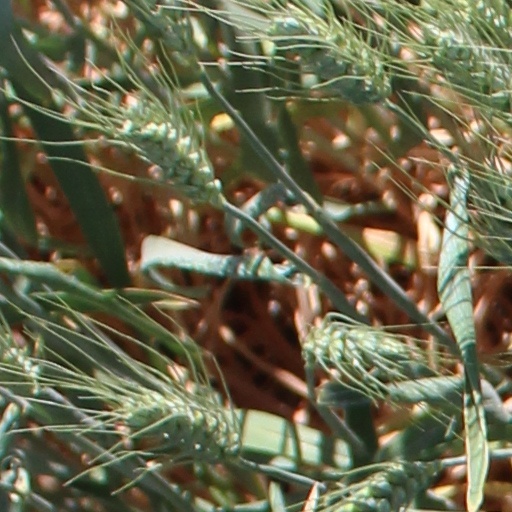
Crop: wheat